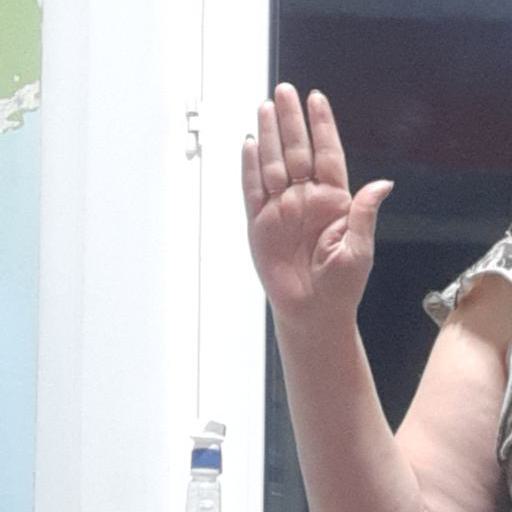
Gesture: stop